John O'Hara

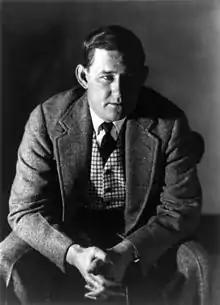
O'Hara in 1945

John Henry O'Hara (January 31, 1905 – April 11, 1970) was an American writer. He was one of America's most prolific writers of short stories, credited with helping to invent "The New Yorker" magazine short story style. He became a best-selling novelist before the age of 30 with "Appointment in Samarra" and "BUtterfield 8". While O'Hara's legacy as a writer is debated, his work was praised by such contemporaries as Ernest Hemingway and F. Scott Fitzgerald, and his champions rank him highly among the major under-appreciated American writers of the 20th century. Few college students educated after O'Hara's death in 1970 have discovered him, chiefly because he refused to allow his work to be reprinted in anthologies used to teach literature at the college level.